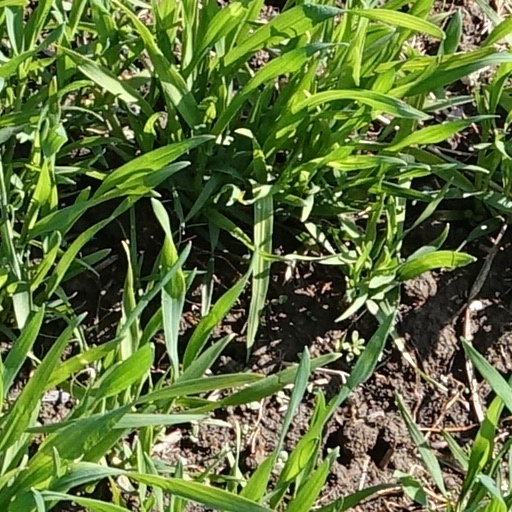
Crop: wheat